Old Norse religion

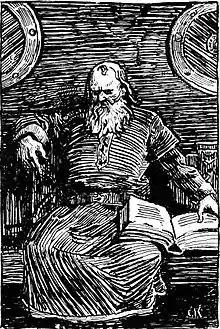
A 19th-century depiction of Snorri Sturluson

A few runic inscriptions with religious content survive from Scandinavia, particularly asking Thor to hallow or protect a memorial stone; carving his hammer on the stone also served this function.